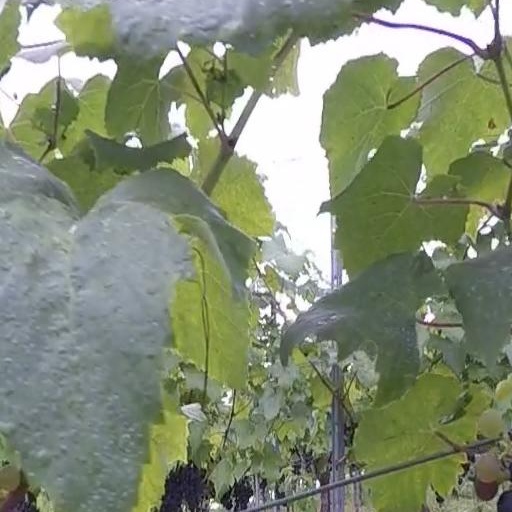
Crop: grape